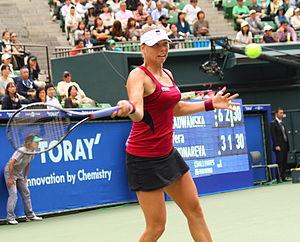
Vera Zvonareva est une joueuse de tennis russe, née le 7 septembre 1984 à Moscou.